Zlatko Čajkovski

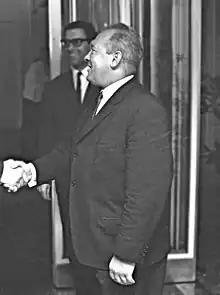
Čik Čajkovski

Čajkovski acquired his coaching licence under Hennes Weisweiler at the German Sports Academy in Cologne. His first appointment were in Israel, Turkey and the Netherlands.